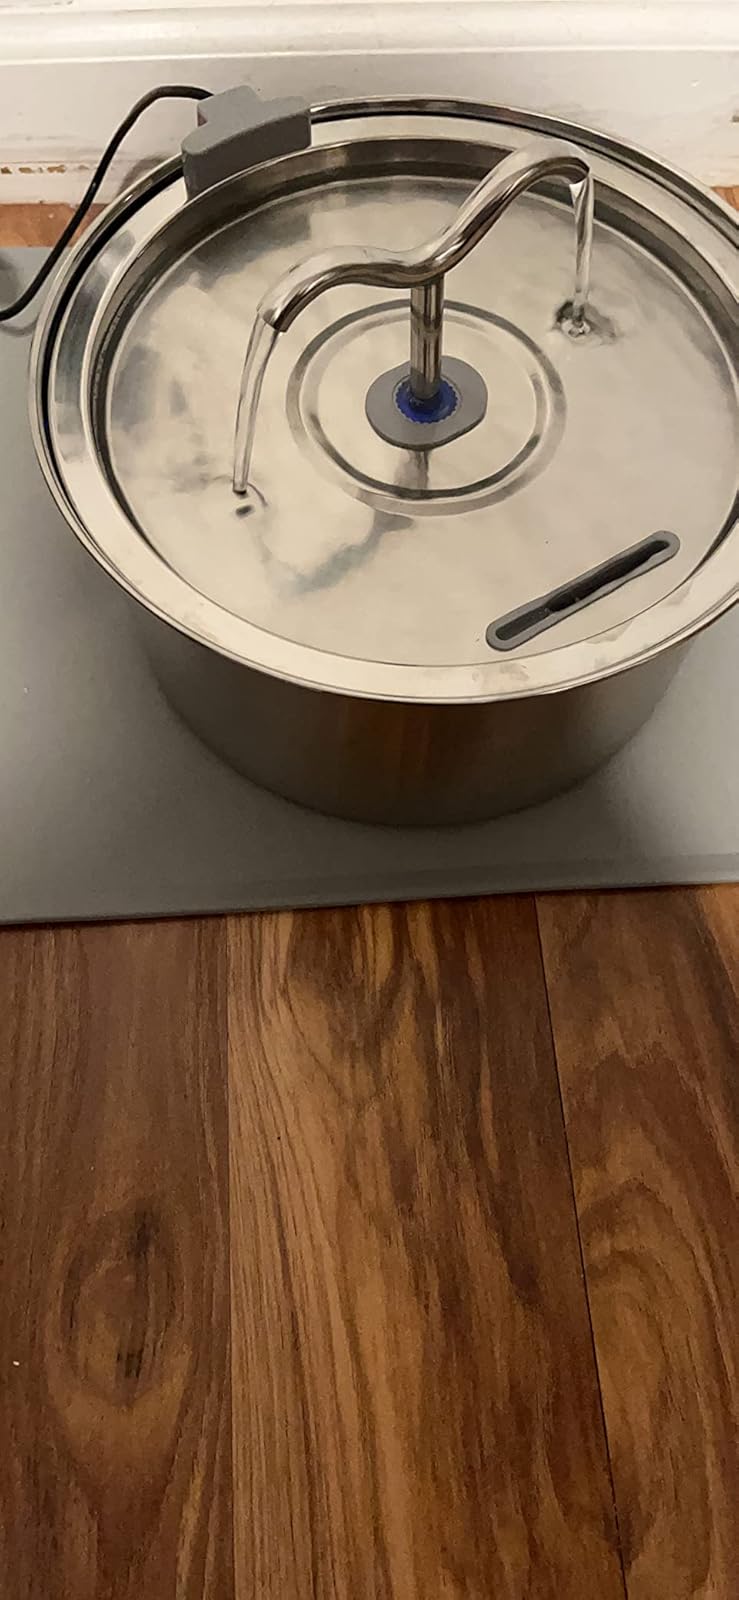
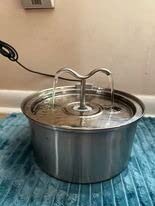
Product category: items_bowl
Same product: yes